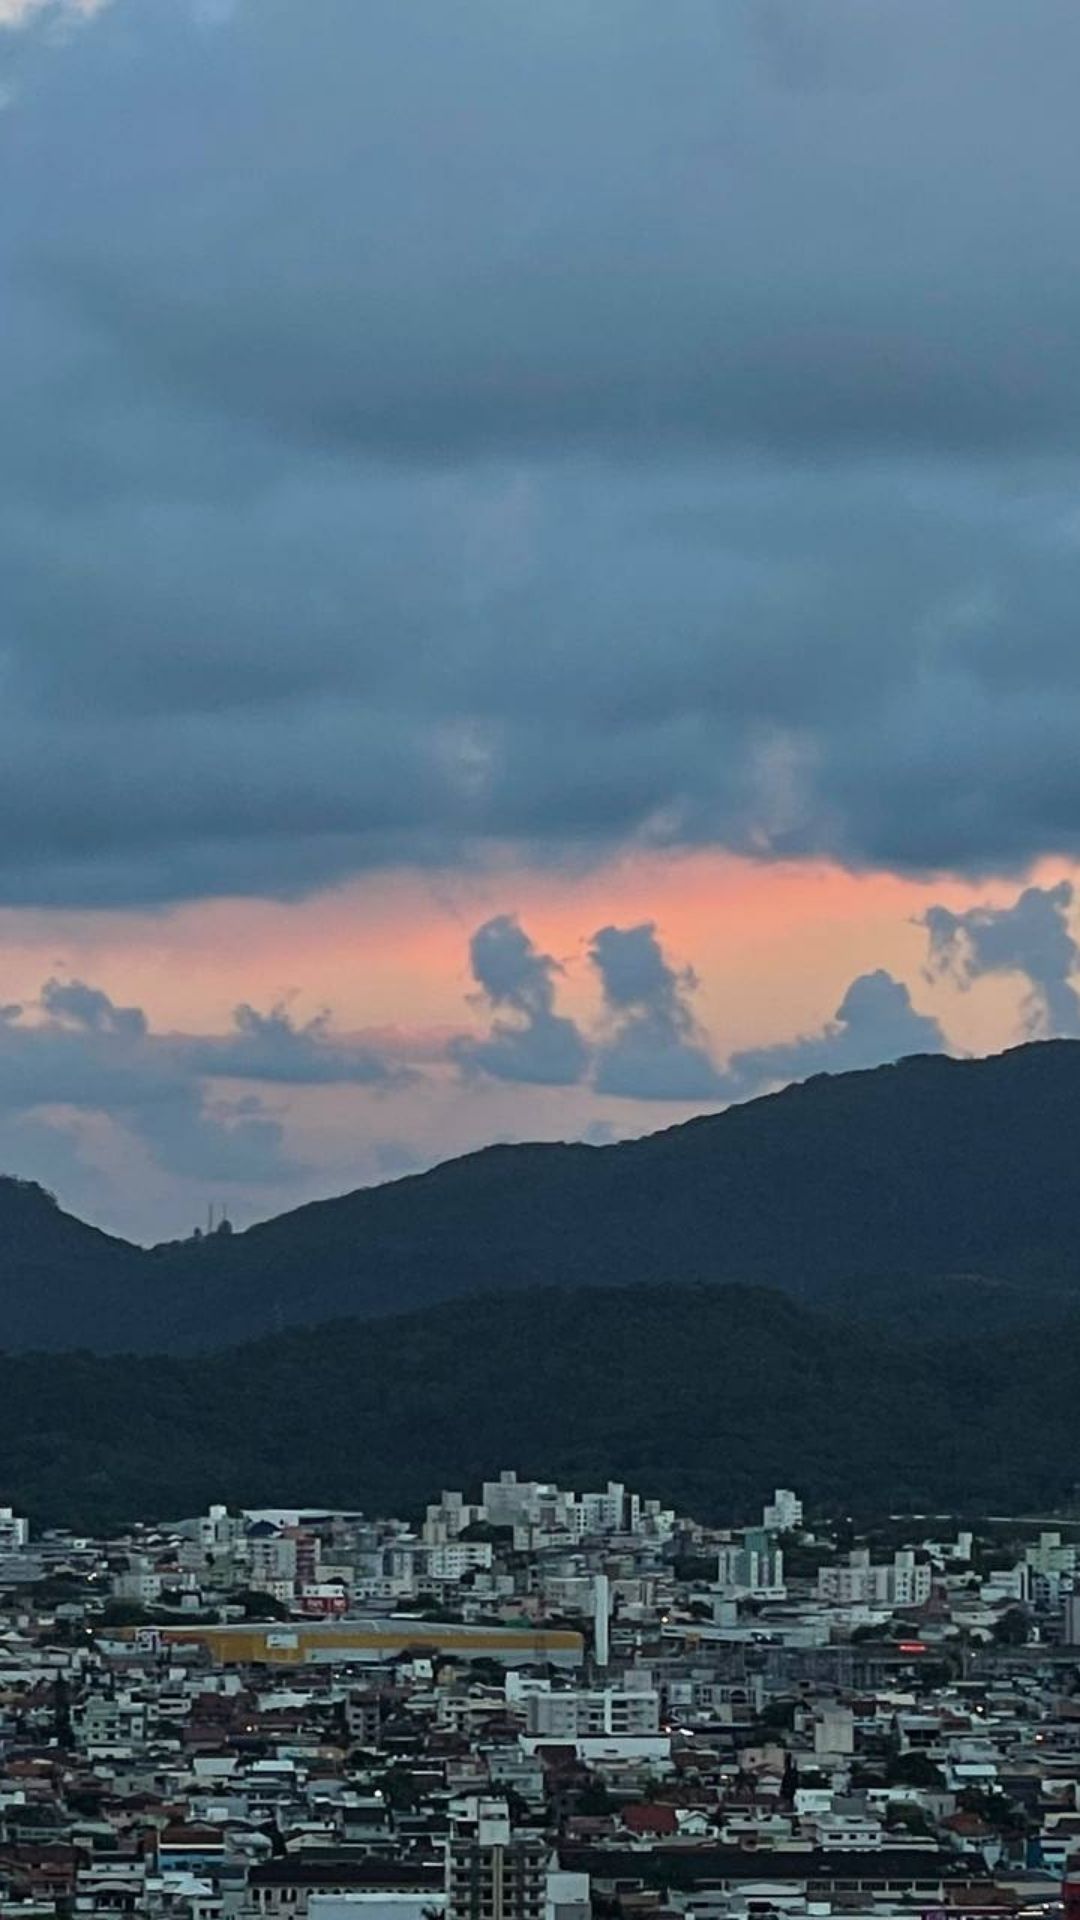
city, sky, cloud, late afternoon, twilight, top view, mountain, atmosphere, building, afterglow, dusk, sunset, highland, cumulus, red sky at morning, horizon, cityscape, landscape, mountainous landforms, sunrise, mountain range, hill, human settlement, roof, tree, urban design, tower block, meteorological phenomenon, dawn, house, hill station, fell, evening, ocean, coast, sound, suburb, road, bird's eye view, village, night, skyline, downtown, winter, panorama, sea, reflection, mountain village, aerial photography